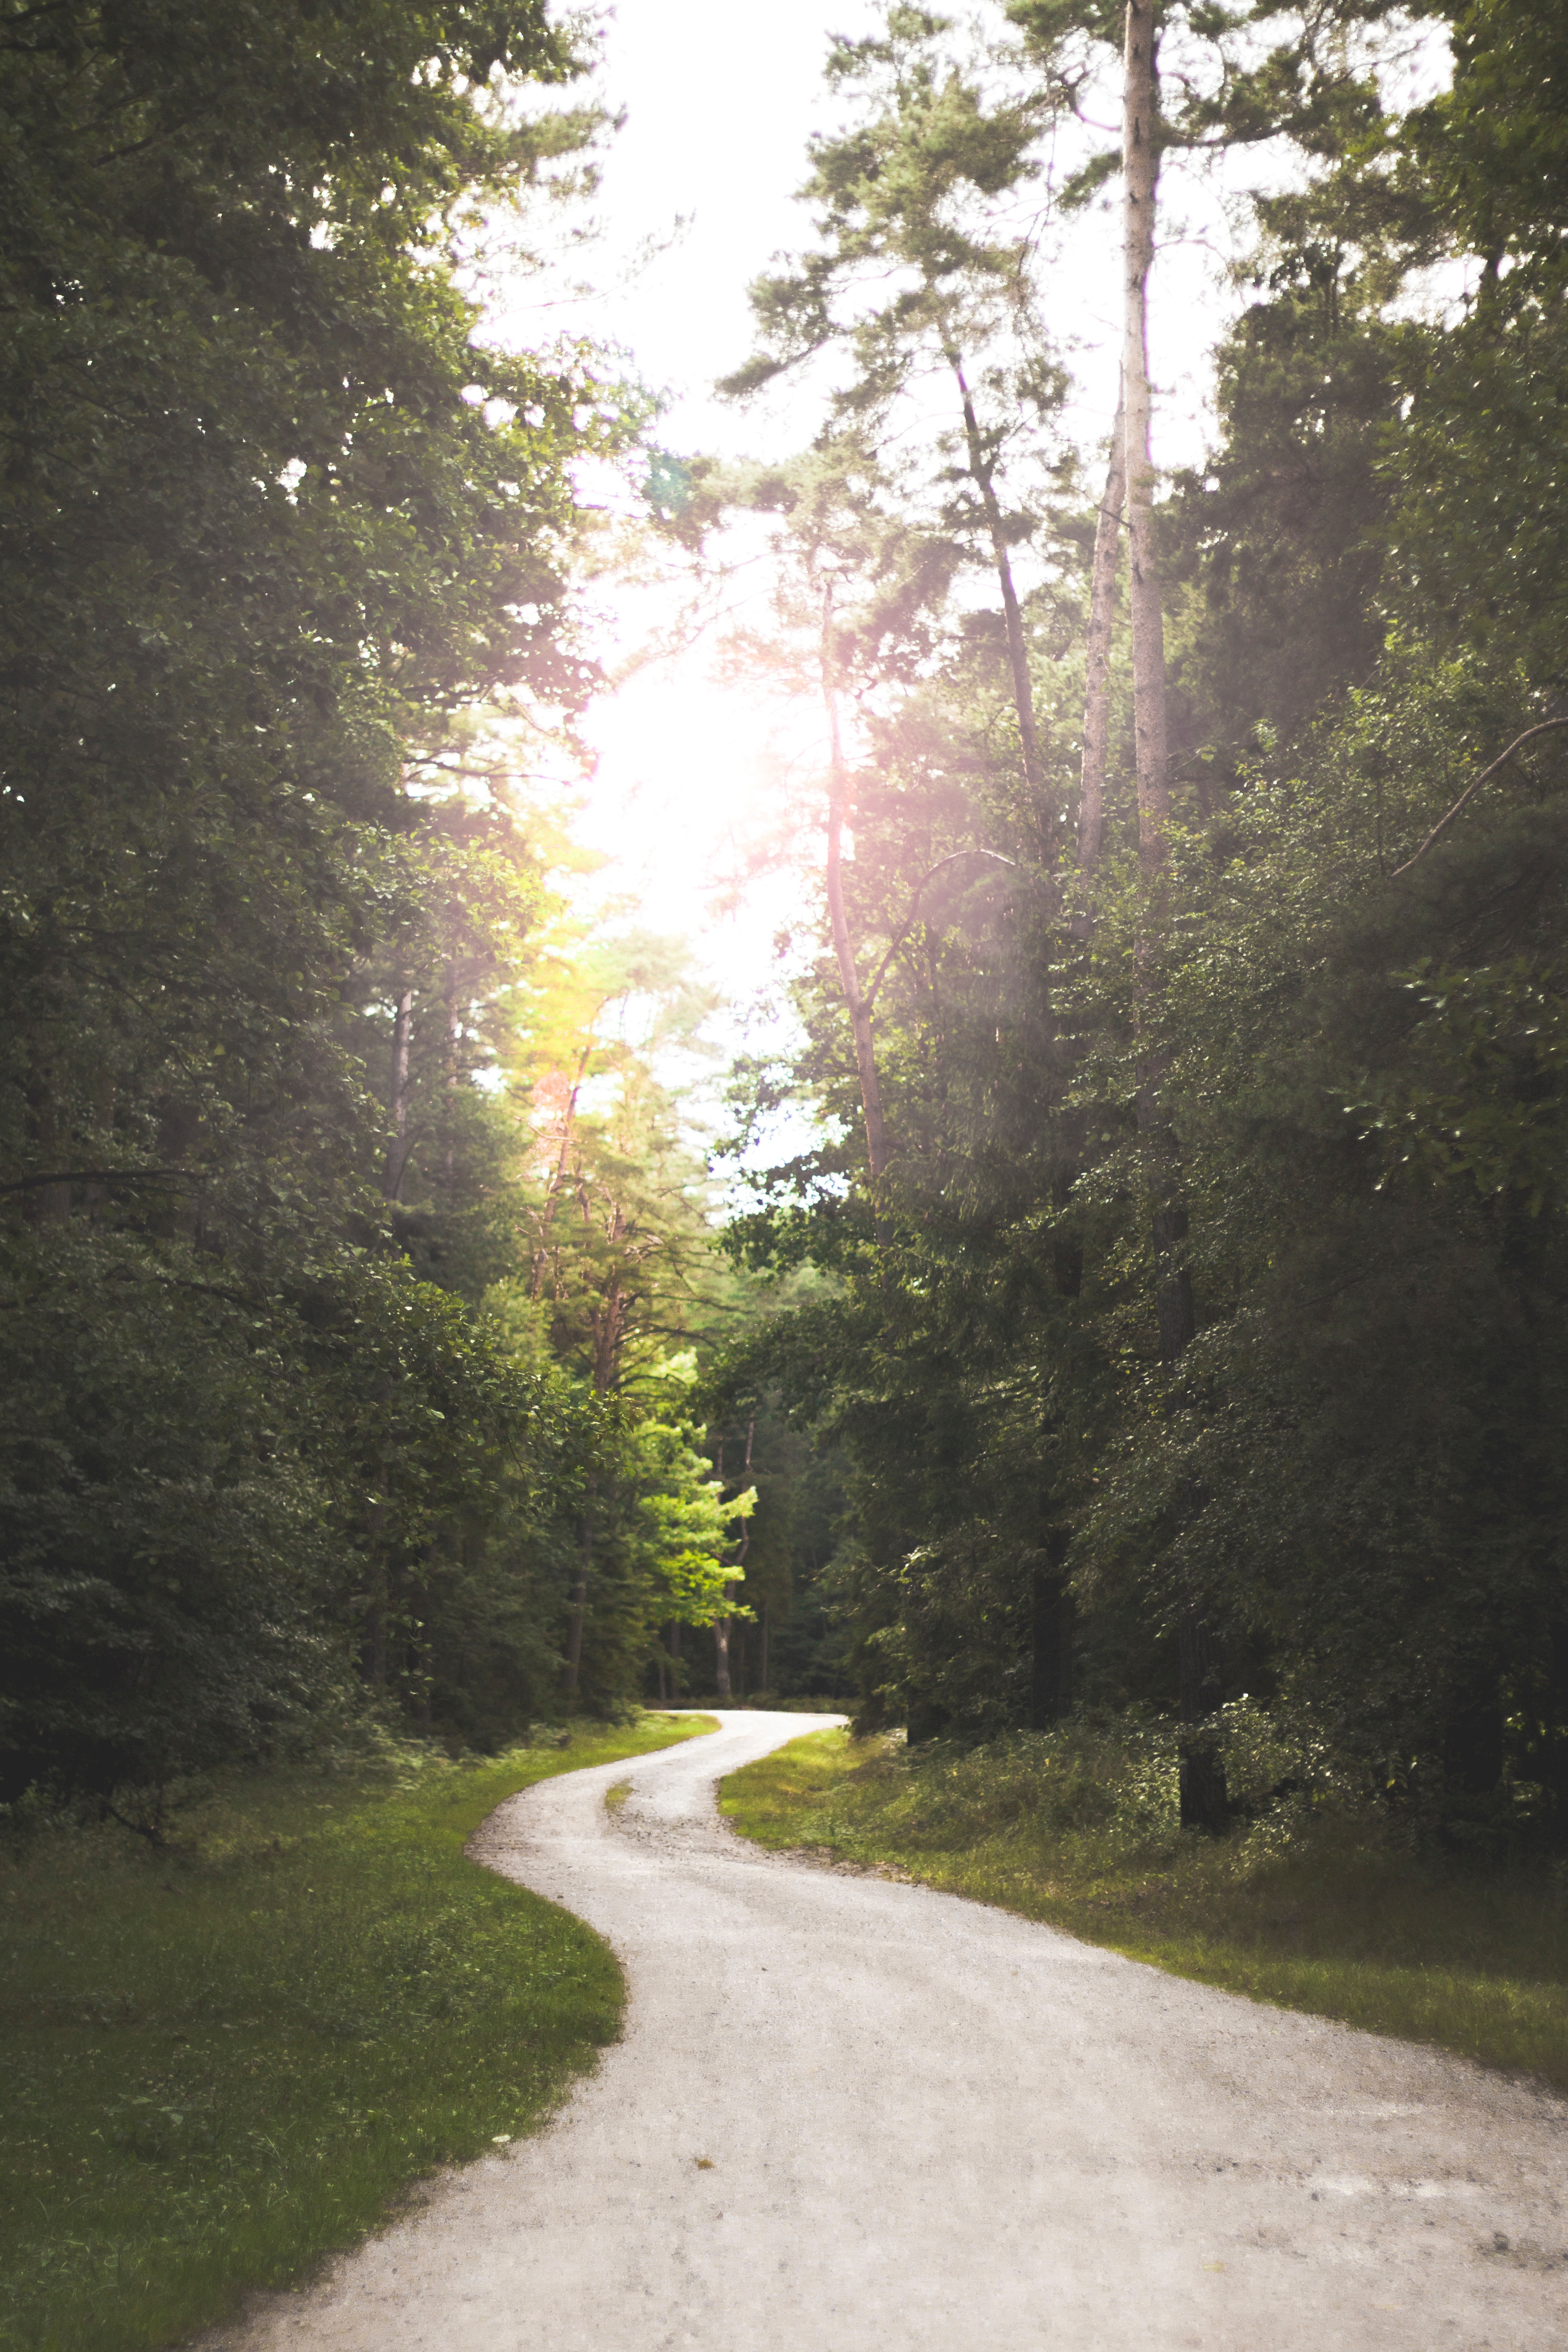
nature, sunlight, tree, green, natural landscape, road, atmospheric phenomenon, light, sky, morning, natural environment, leaf, forest, lane, thoroughfare, grass, asphalt, road surface, infrastructure, woody plant, branch, path, plant, spring, summer, landscape, trail, woodland, photography, cloud, Tints and shades, street, evening, dirt road, lens flare, nonbuilding structure